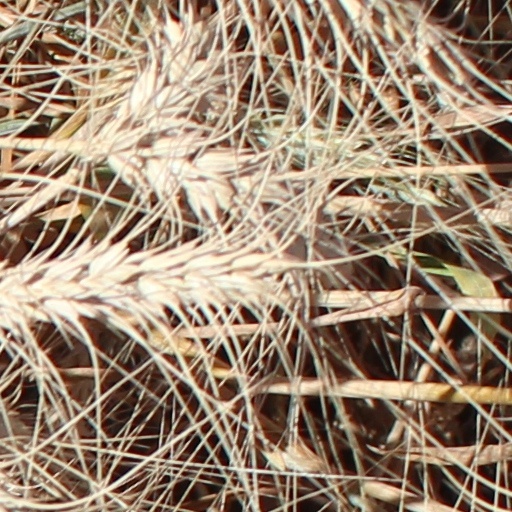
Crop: wheat